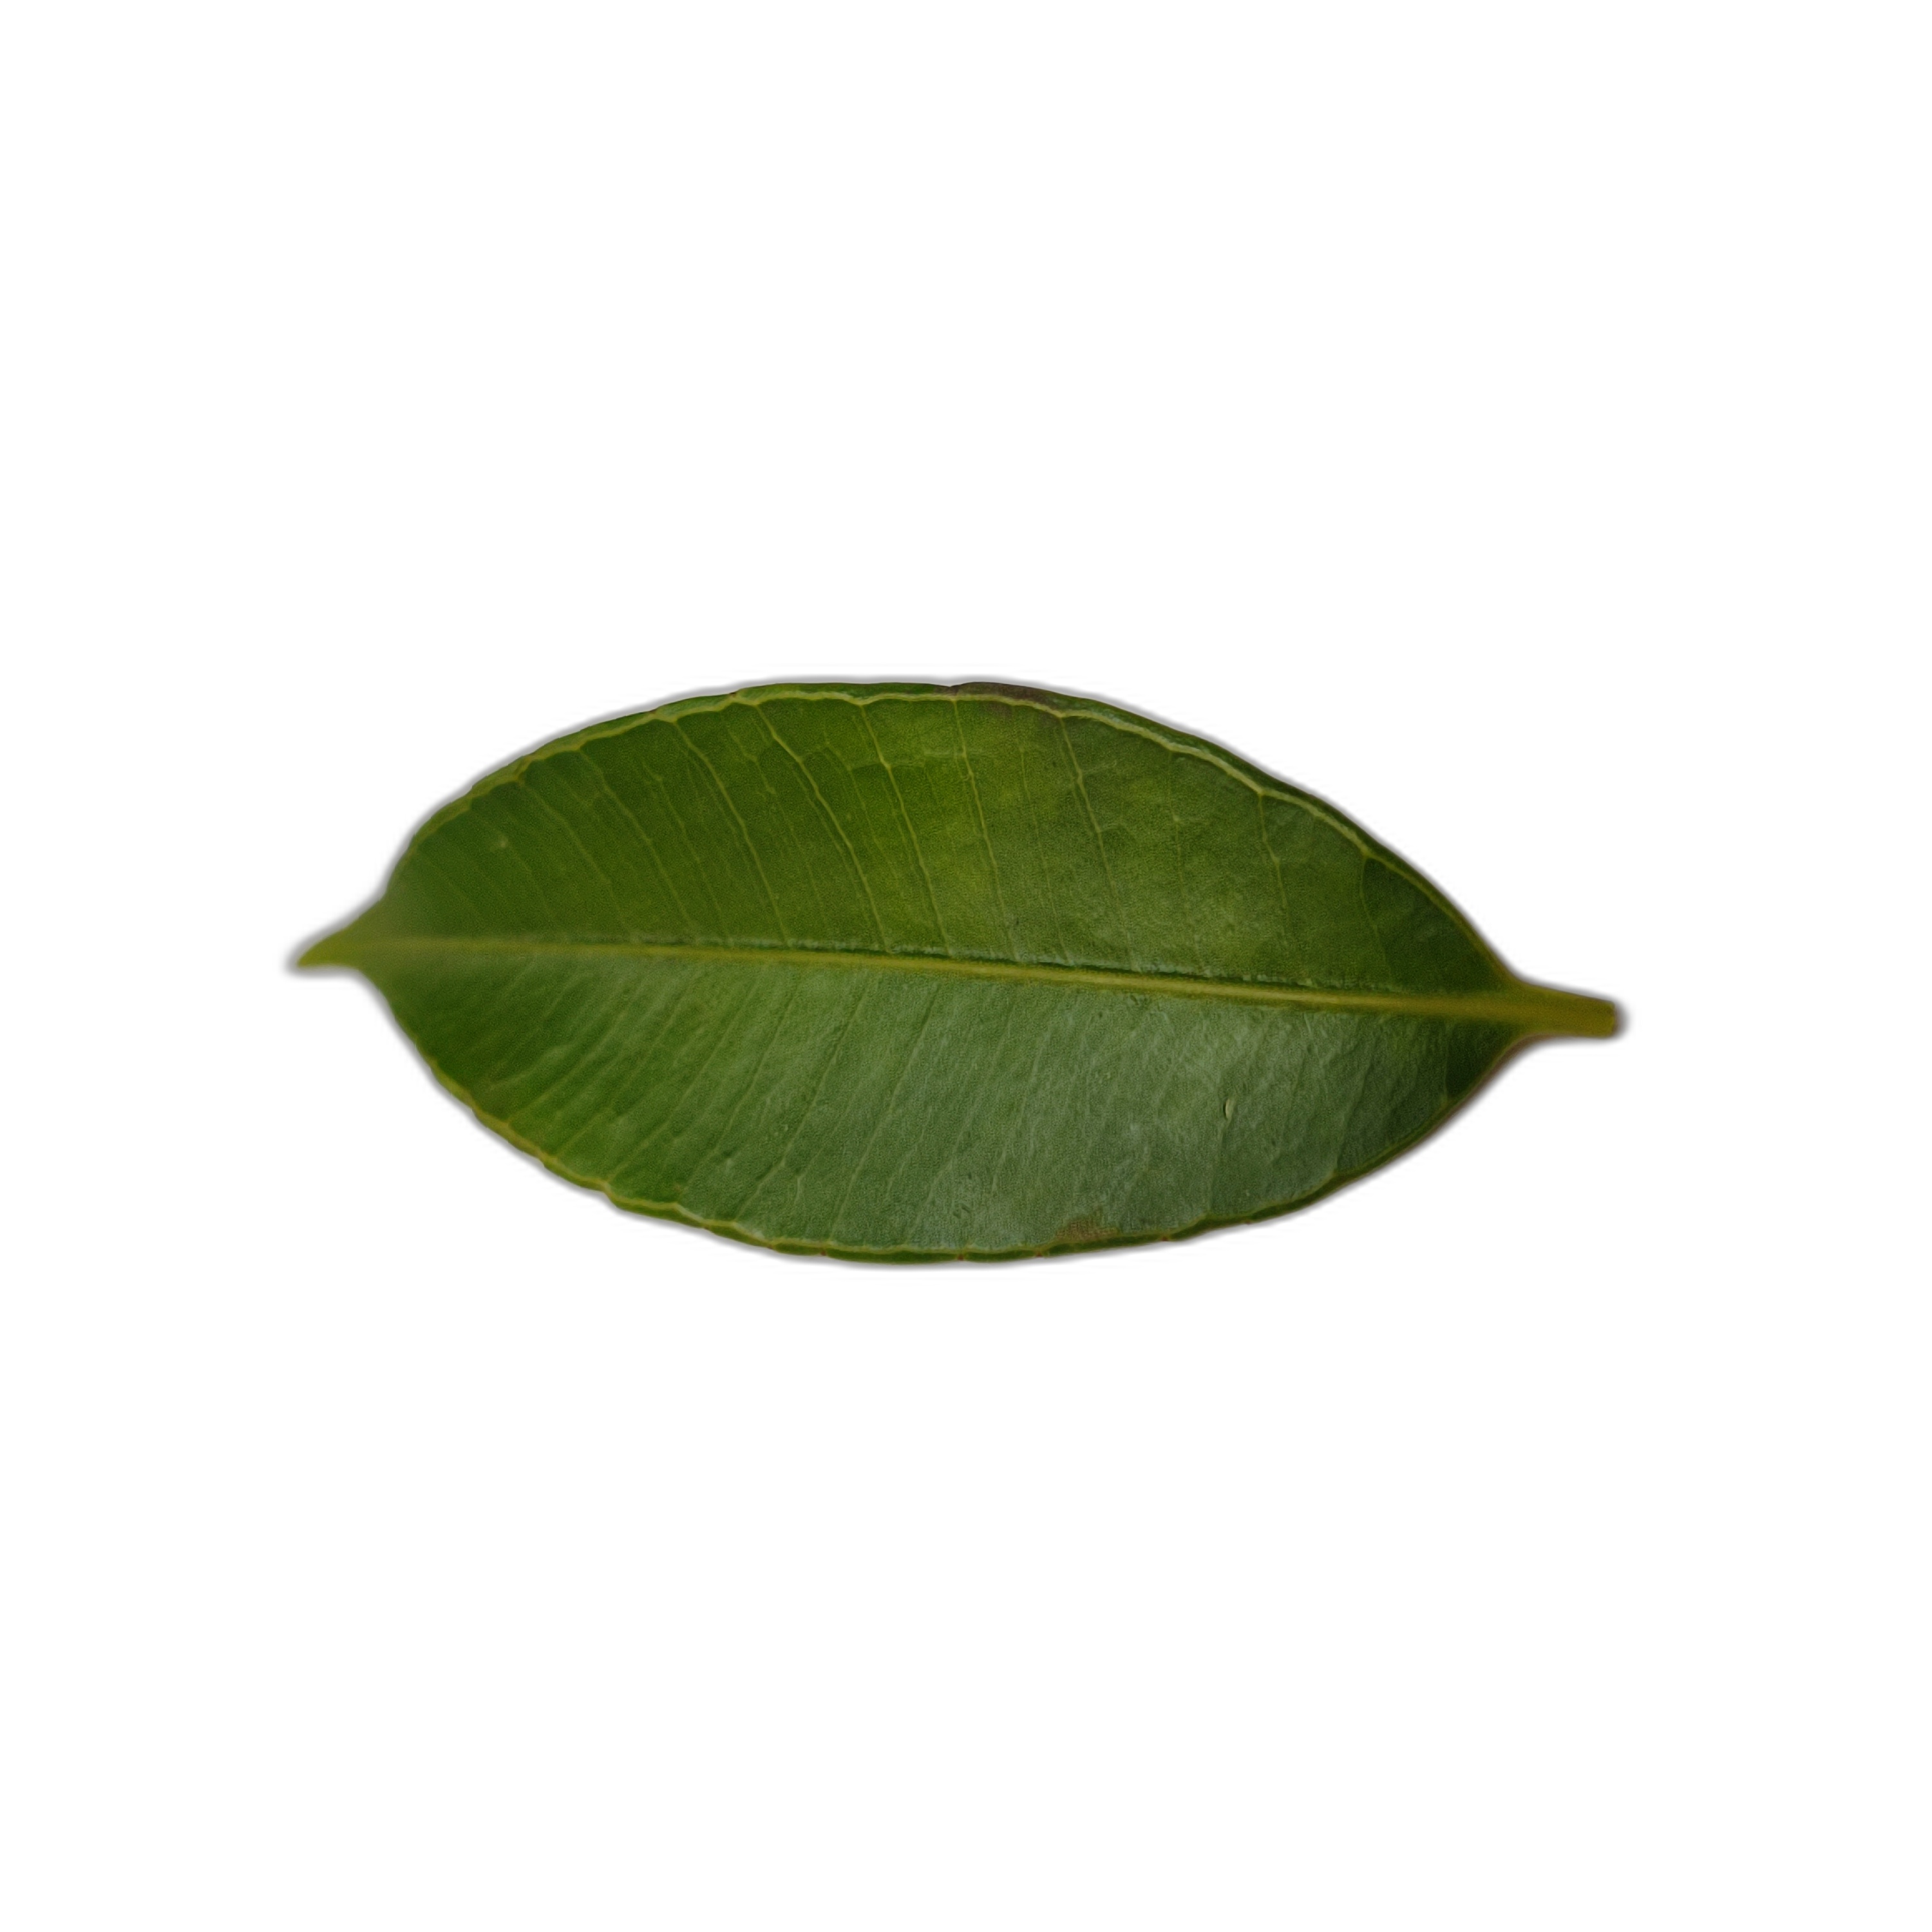
Label: healthy